Drushyam

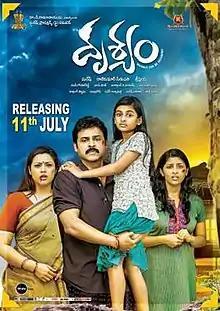
Theatrical release poster

Drushyam is a 2014 Indian Telugu-language crime thriller film directed by Sripriya and jointly produced by D. Suresh Babu and Rajkumar Sethupathi. It is a remake of Jeethu Joseph 2013 Malayalam film "Drishyam" and features Venkatesh, Meena, Esther Anil and Kruthika Jayakumar. Venkatesh and Kruthika plays the respective roles of Mohanlal and Ansiba Hasan in the original whereas Meena and Esther reprises their roles from the original film. The film tells the story of Rambabu, a middle-class cable TV operator, and his family. They come under suspicion when Varun, the son of the Inspector-general of police (IG), goes missing soon after harassing Rambabu's daughter. The rest of the film reveals how Varun disappeared and what Rambabu does to keep his family from going to prison.